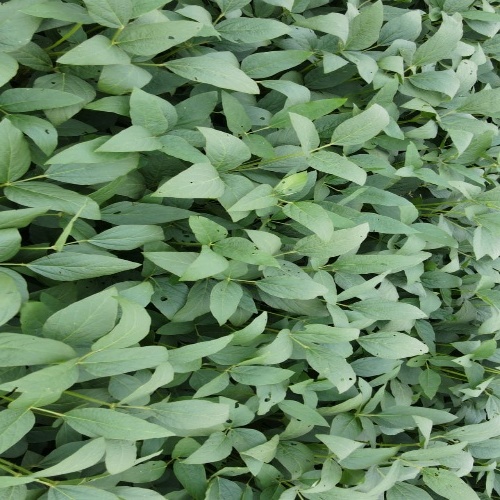
Label: Diabrotica_speciosa